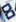
Number: 8